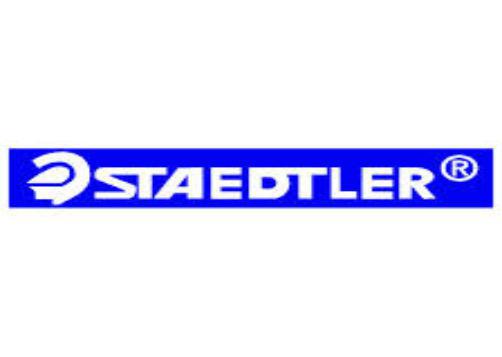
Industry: Necessities